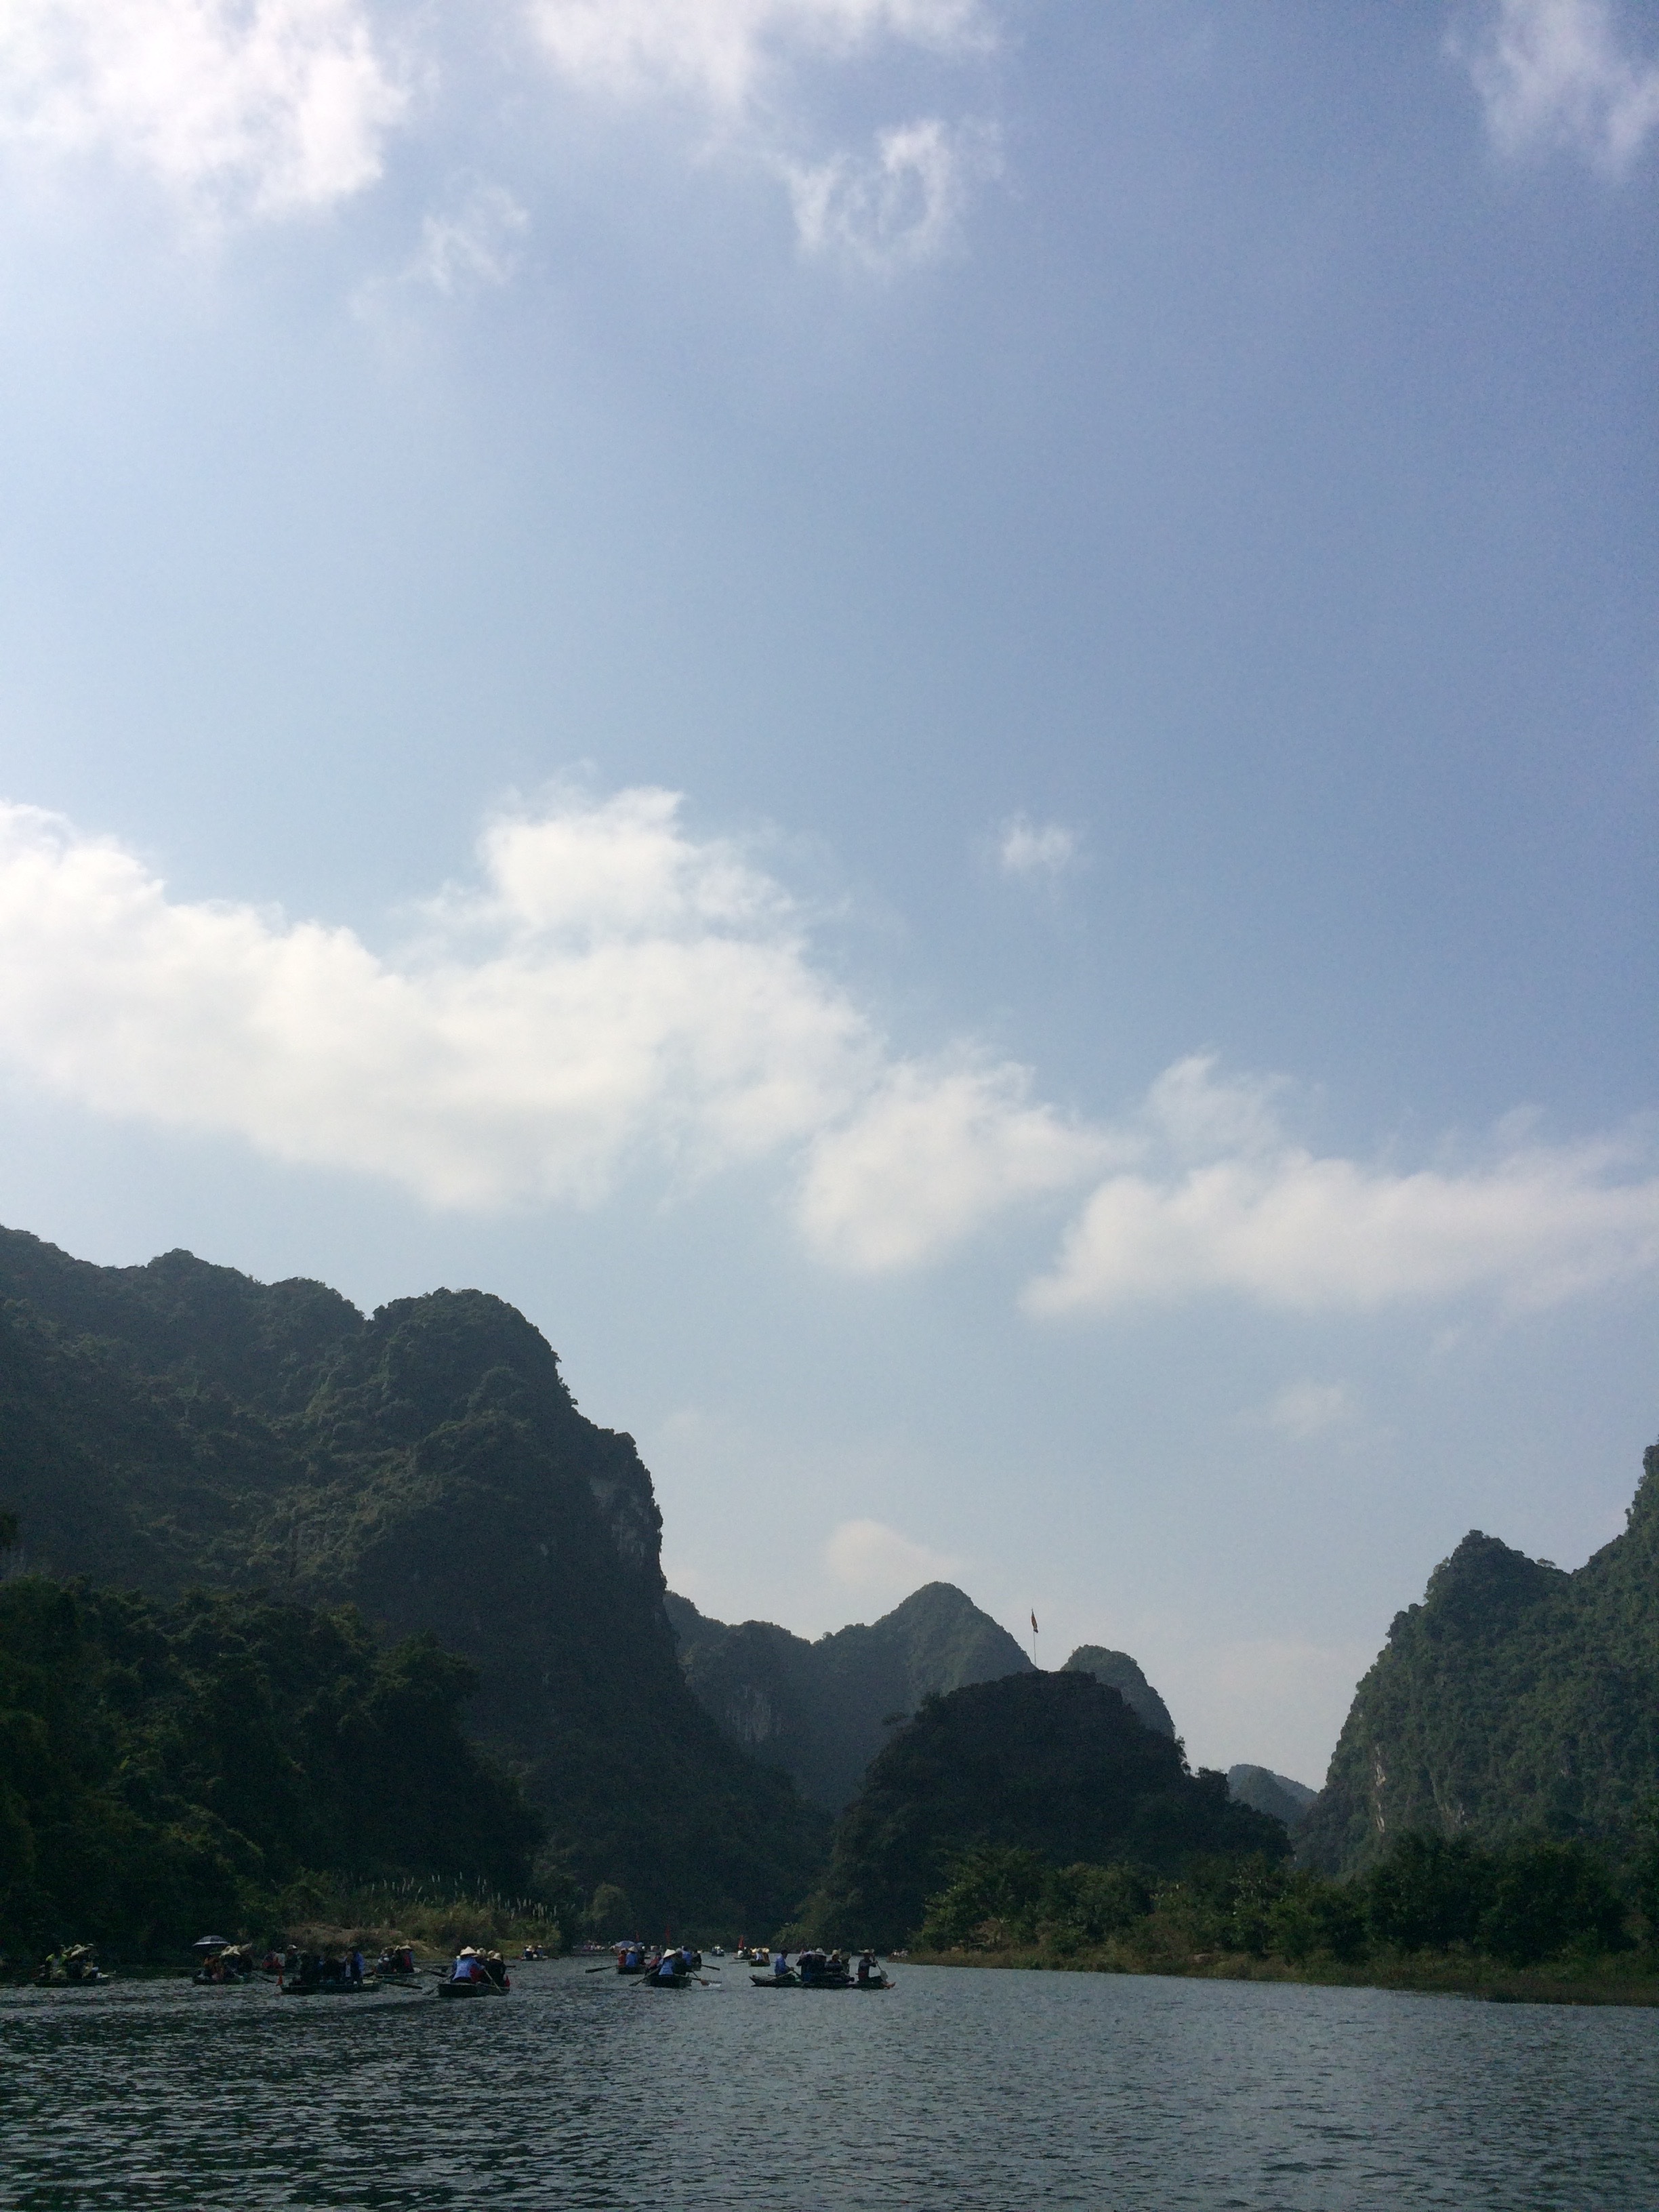
sea, coast, mountain, cloud, sky, lake, river, mountain range, vehicle, bay, fjord, reservoir, body of water, loch, landform, geographical feature